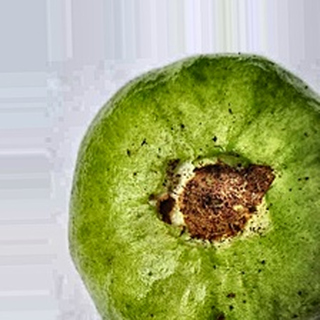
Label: guava_fruit_fly